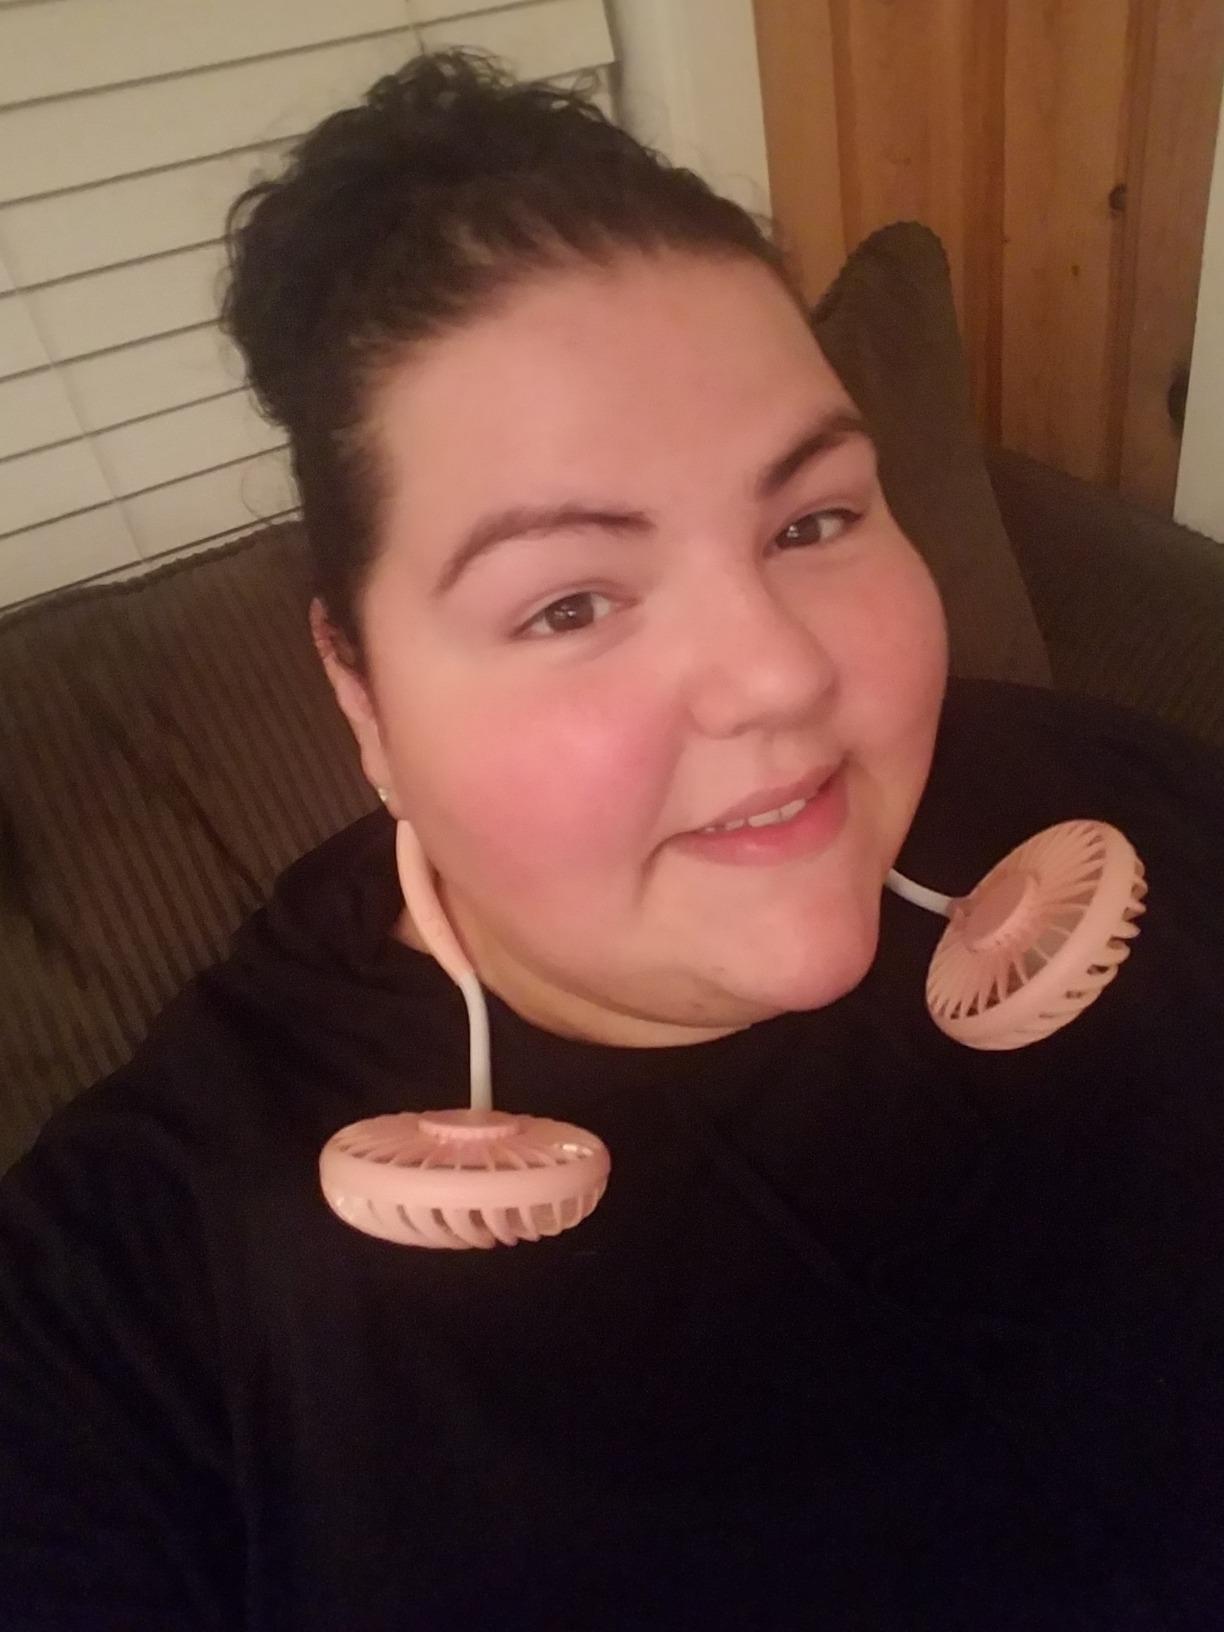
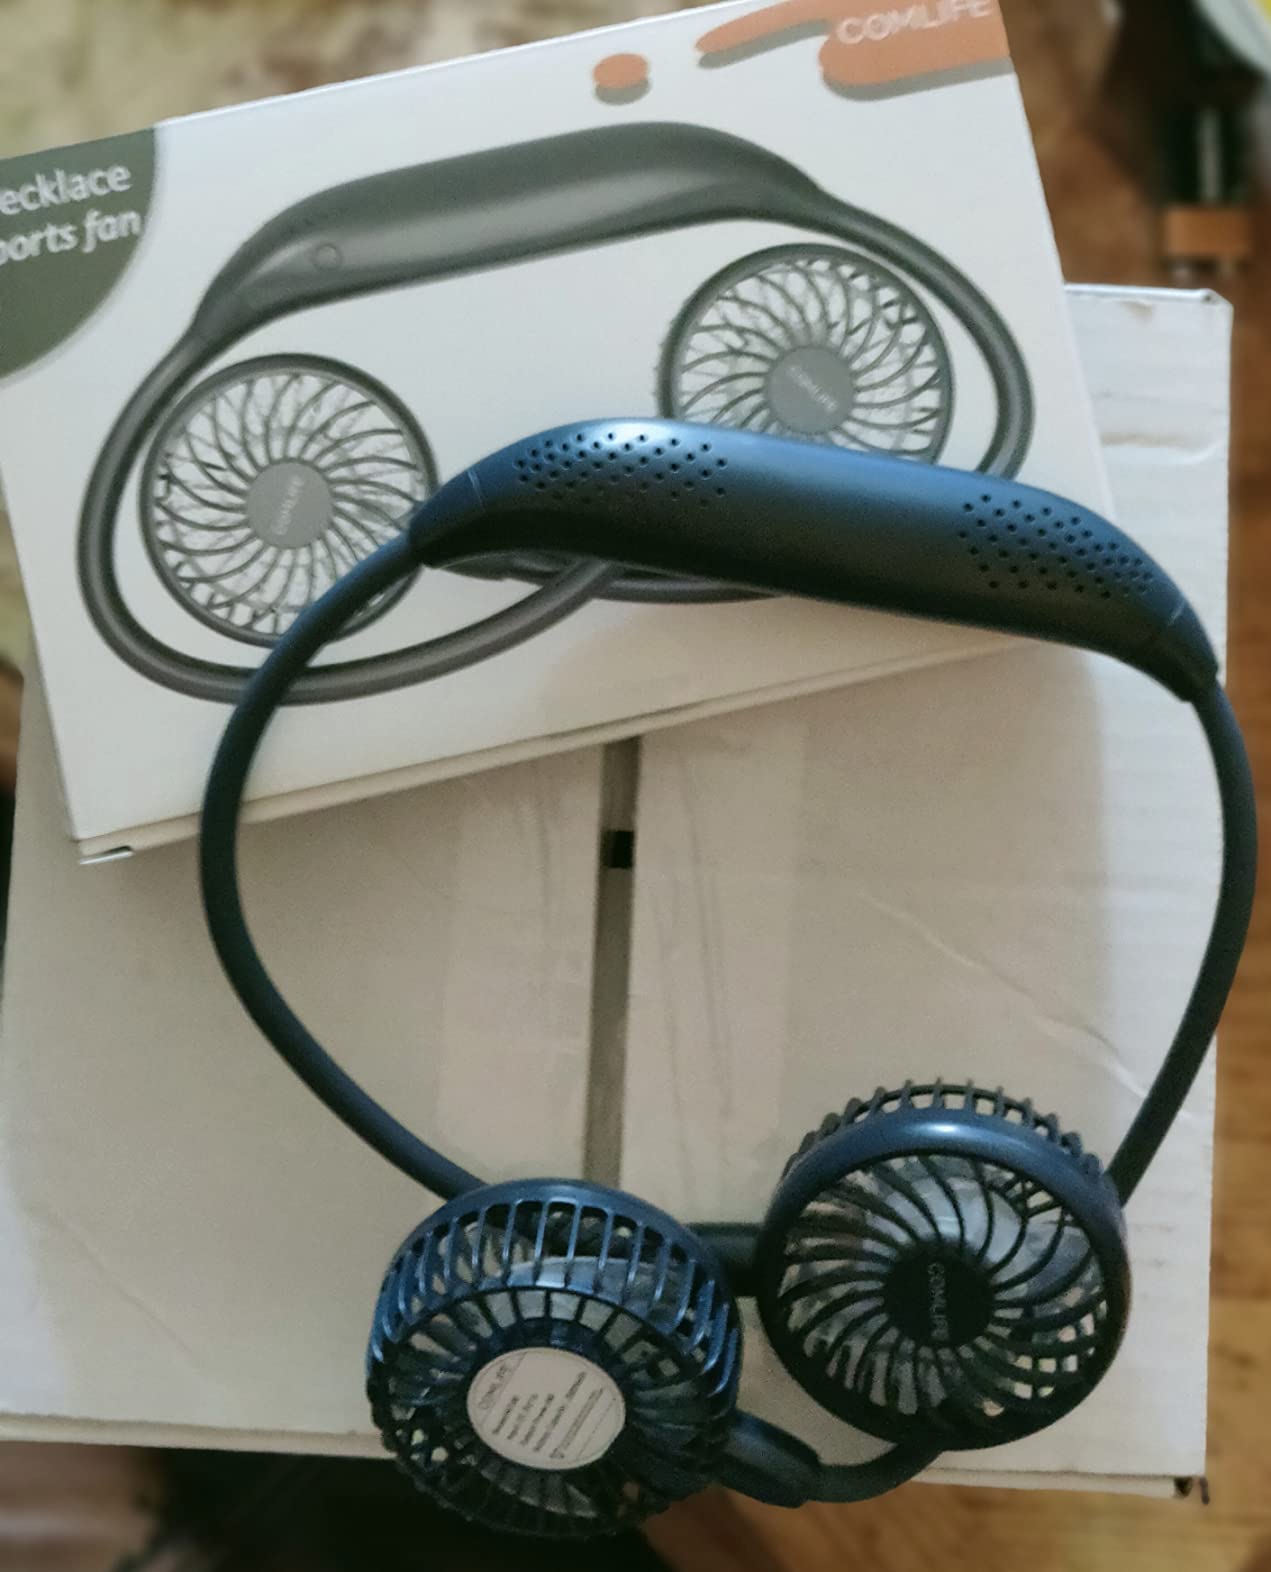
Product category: fan
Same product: no